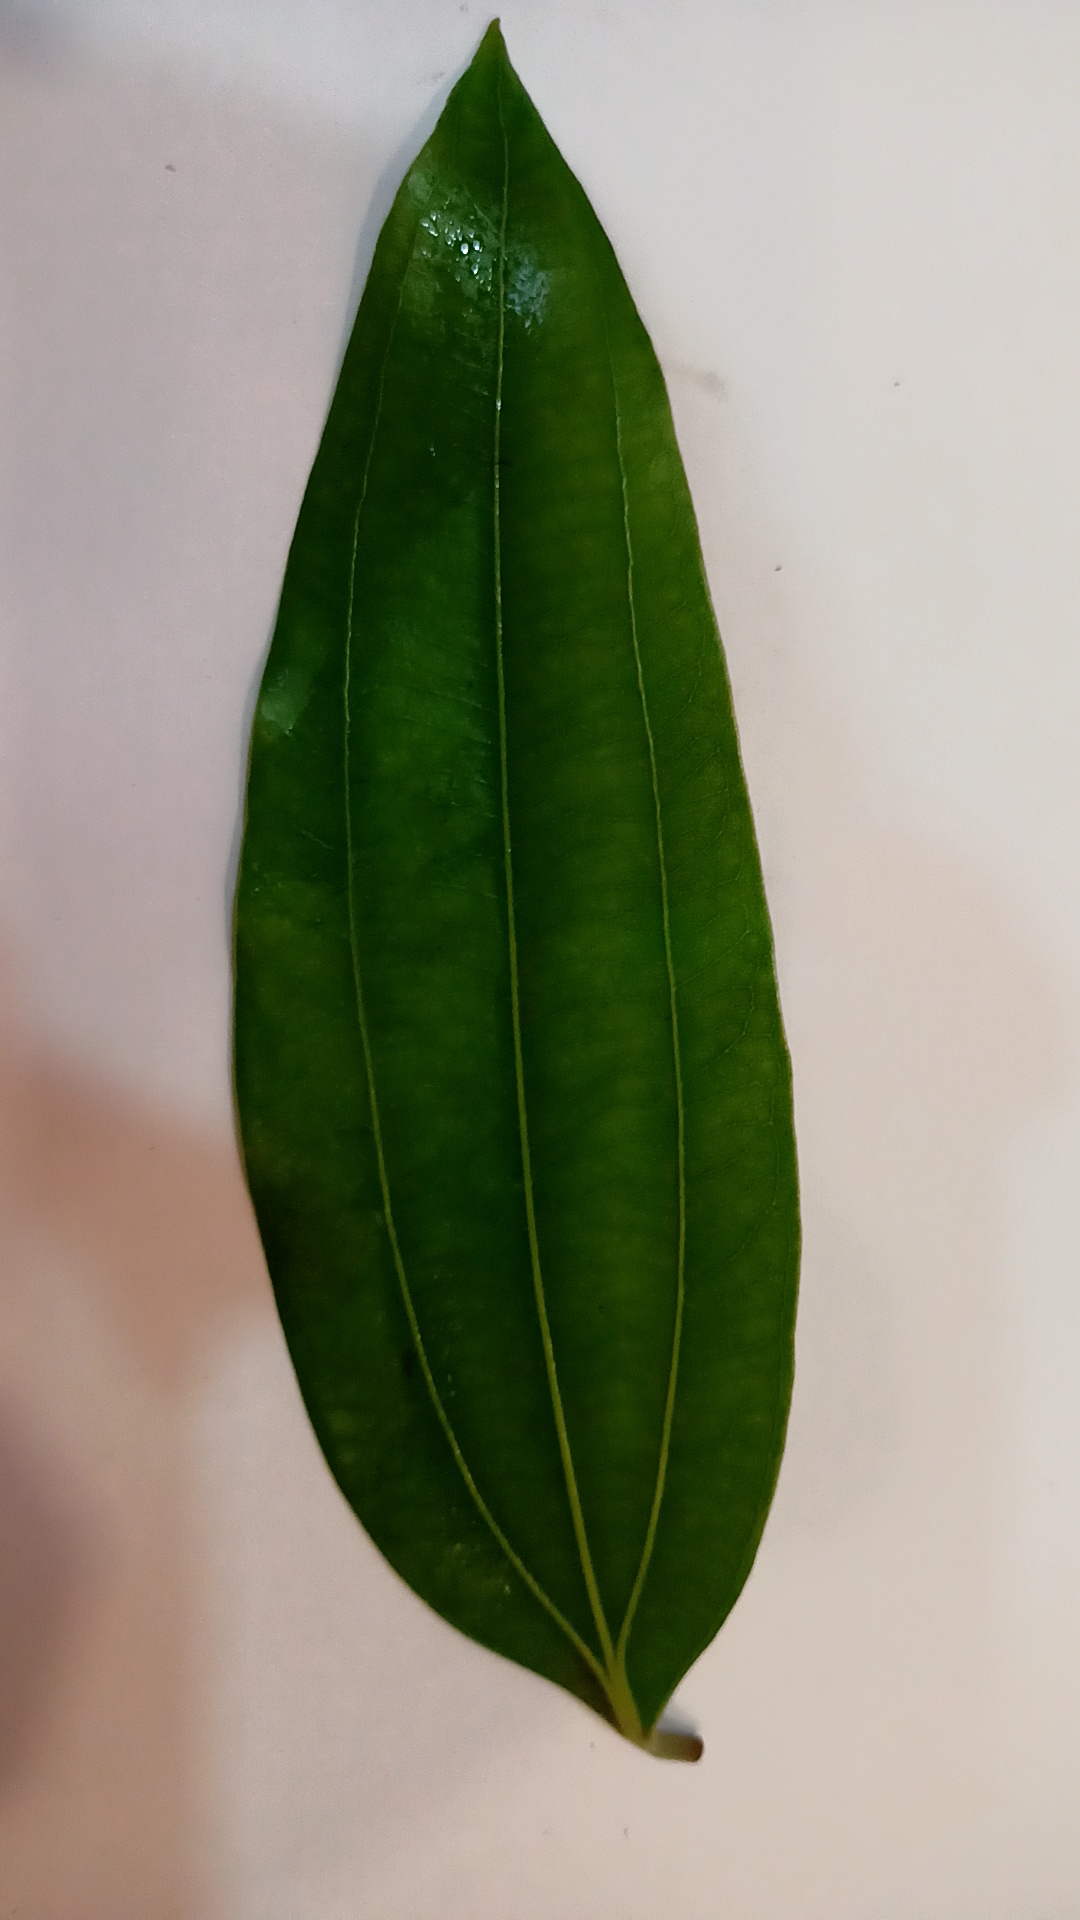
Label: Healthy